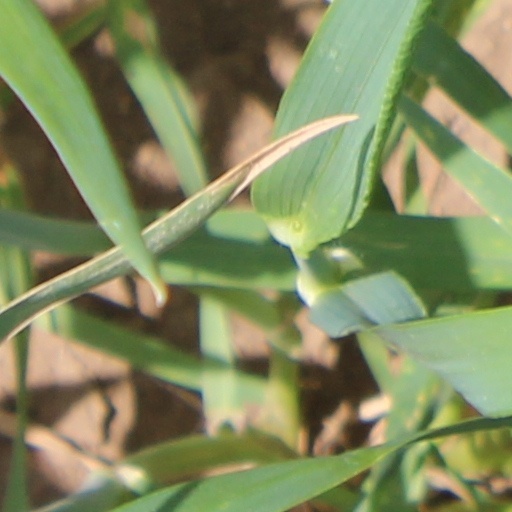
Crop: wheat